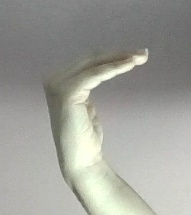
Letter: haa